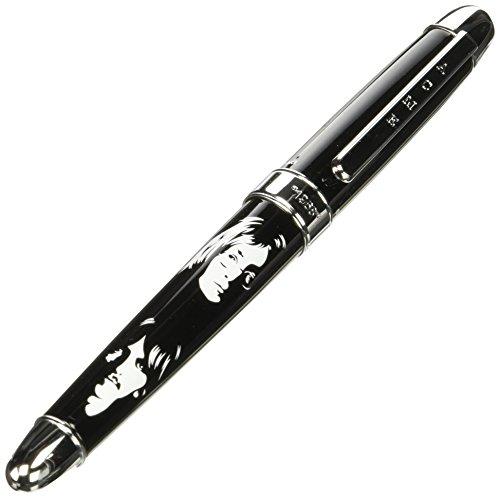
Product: ACME Studios The Beatles"1968" Limited Edition Roller Ball Pen (PBEA20RLE)
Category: Office Products | Office & School Supplies | Writing & Correction Supplies | Pens & Refills | Pen Refills
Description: One of nine numbered limited edition pens evocative of each year The Beatles were together.
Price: $98.00
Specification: ASIN:B00IKS5AW2|ShippingWeight:8.8ounces(Viewshippingratesandpolicies)|DomesticShipping:ItemcanbeshippedwithinU.S.|InternationalShipping:ThisitemcanbeshippedtoselectcountriesoutsideoftheU.S.LearnMore|DateFirstAvailable:February21,2014